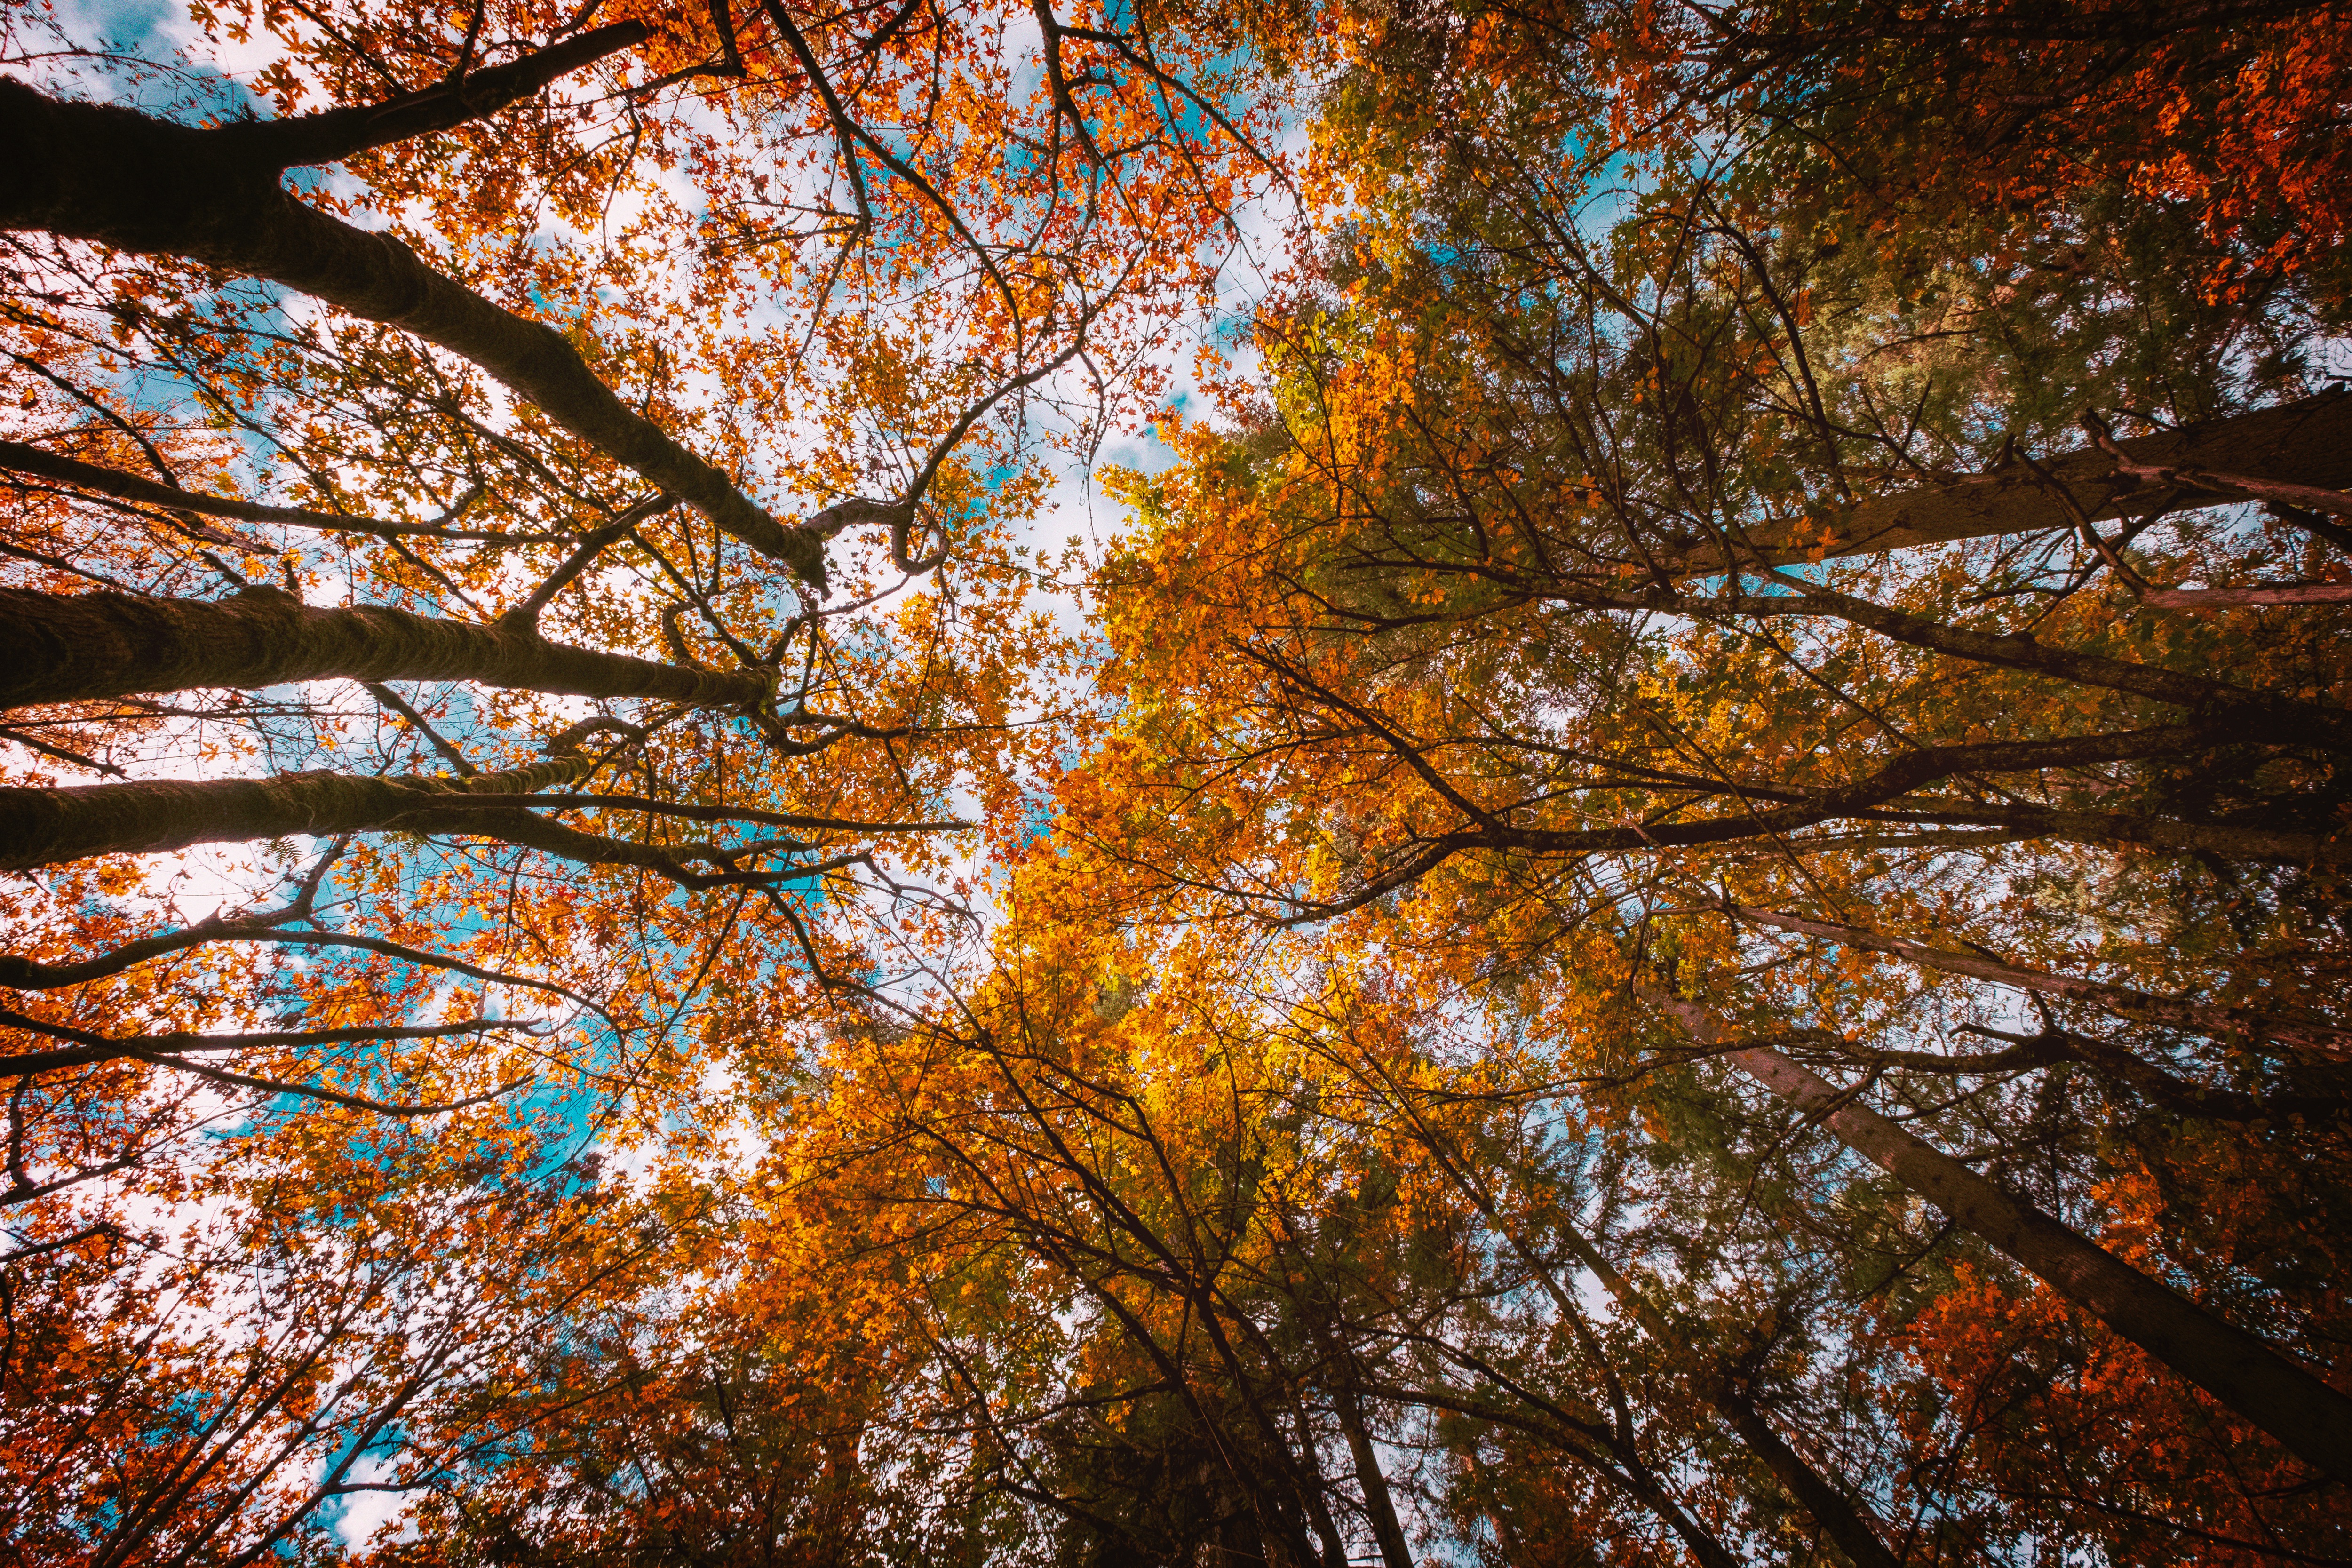
tree, forest, branch, plant, sunlight, leaf, autumn, season, deciduous, woodland, woody plant, land plant